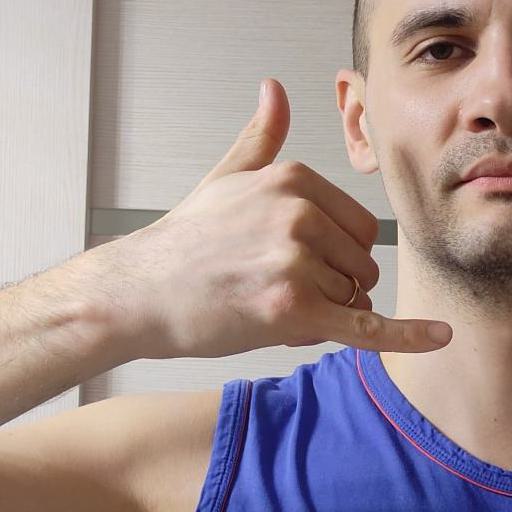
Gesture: call